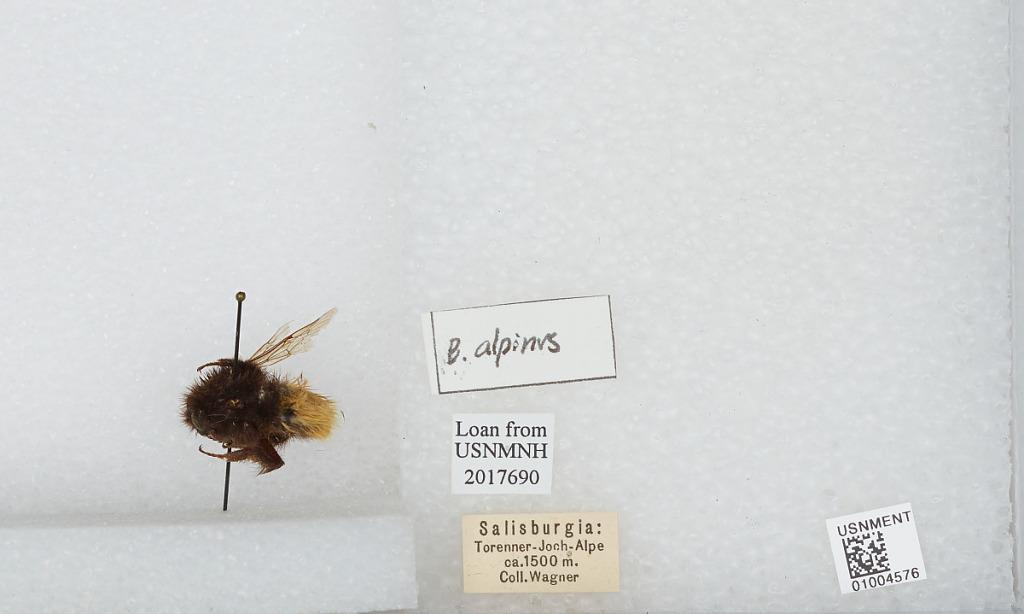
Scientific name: Bombus (Alpinobombus) alpinus (Linnaeus)
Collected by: Wagner
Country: Austria
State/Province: Salzburg
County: [Not stated]
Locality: Torrener Joch Alpe
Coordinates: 47.57, 13.03